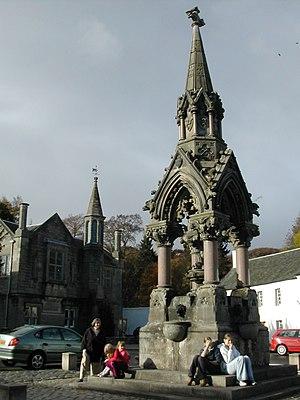
Dunkeld est une petite ville d'Écosse. À partir de l'an 700, elle fut un centre monacal et rivalisa pendant une brève période avec Scone.